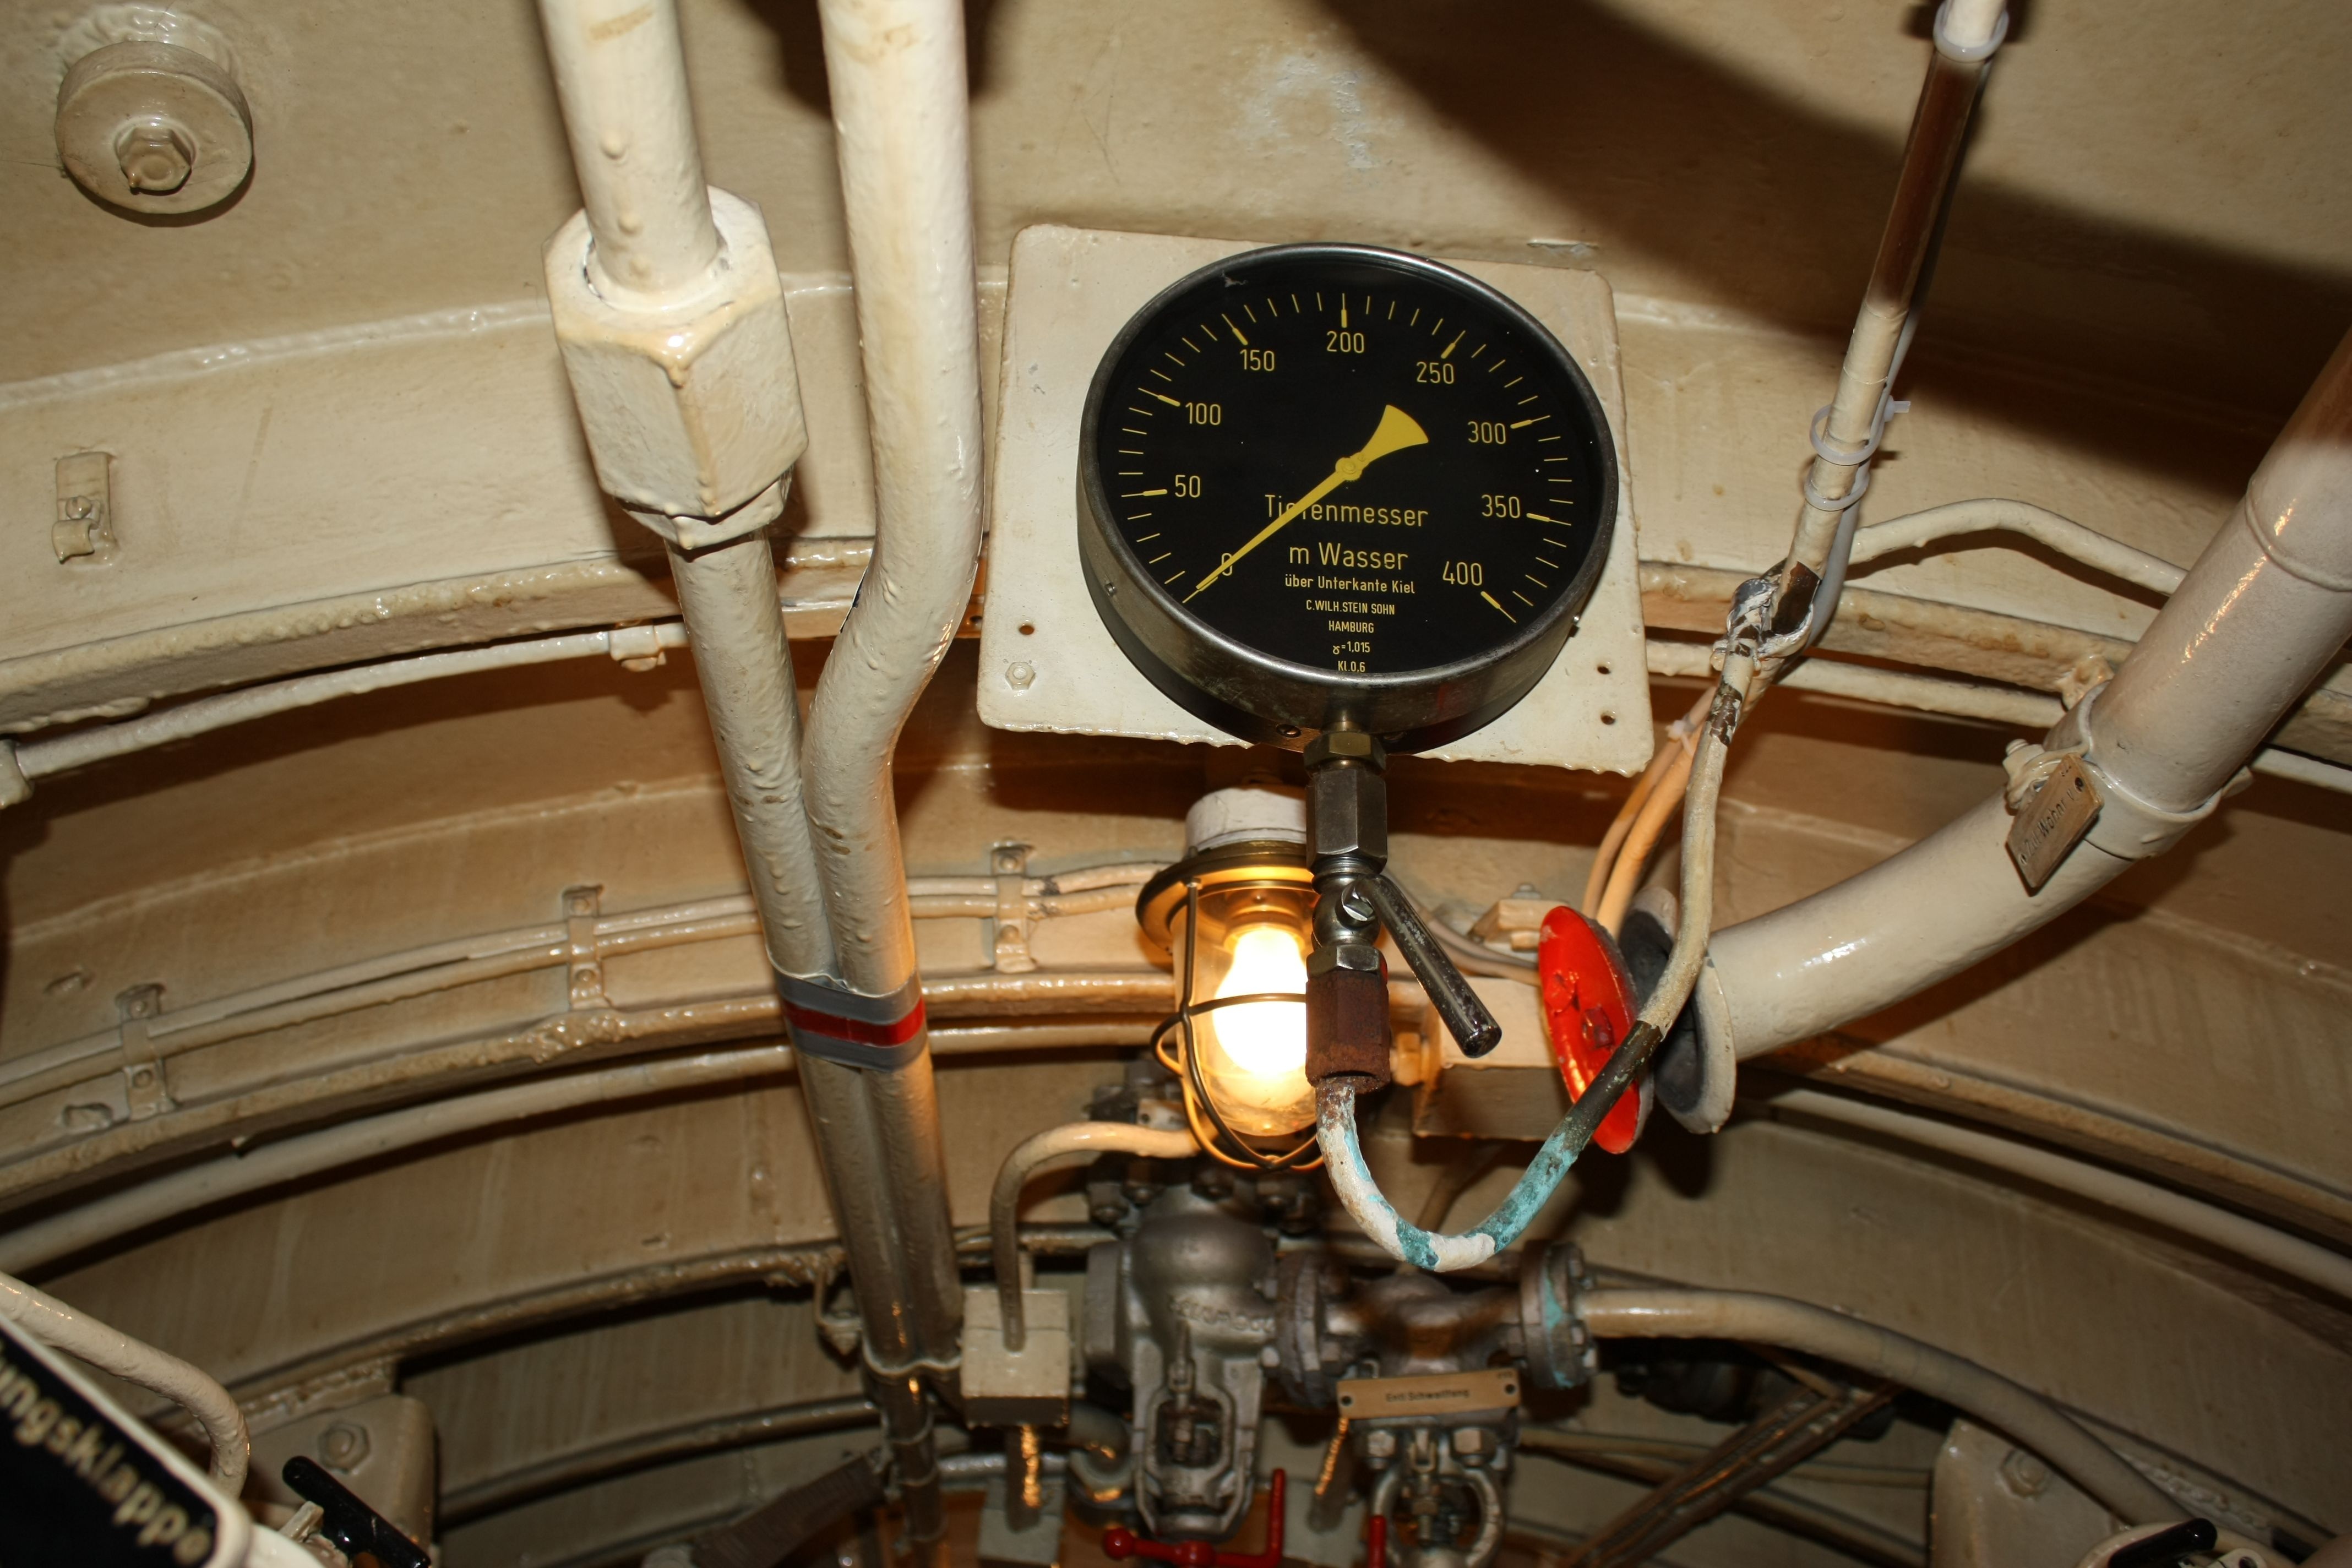
wheel, old, bicycle, ad, vehicle, motorcycle, pipes, submarine, valve, seafaring, fittings, pressure gauge, pressure display, land vehicle